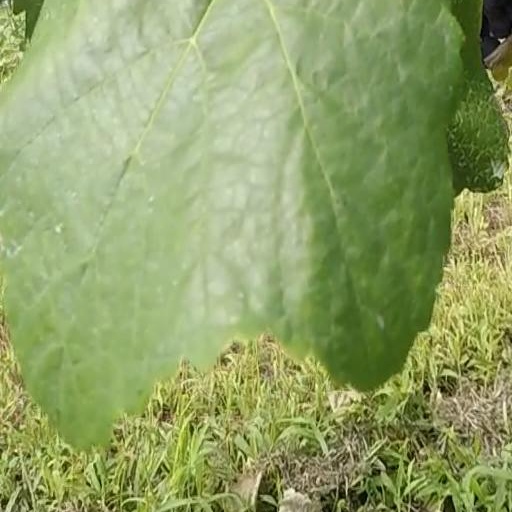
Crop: grape